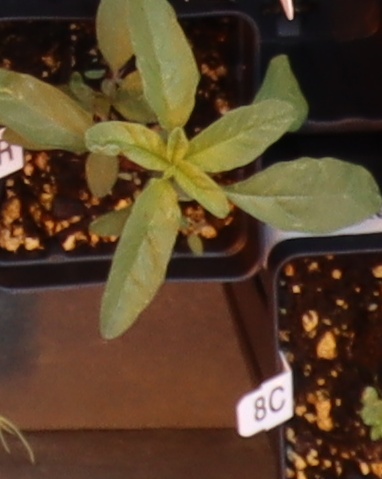
Label: Waterhemp